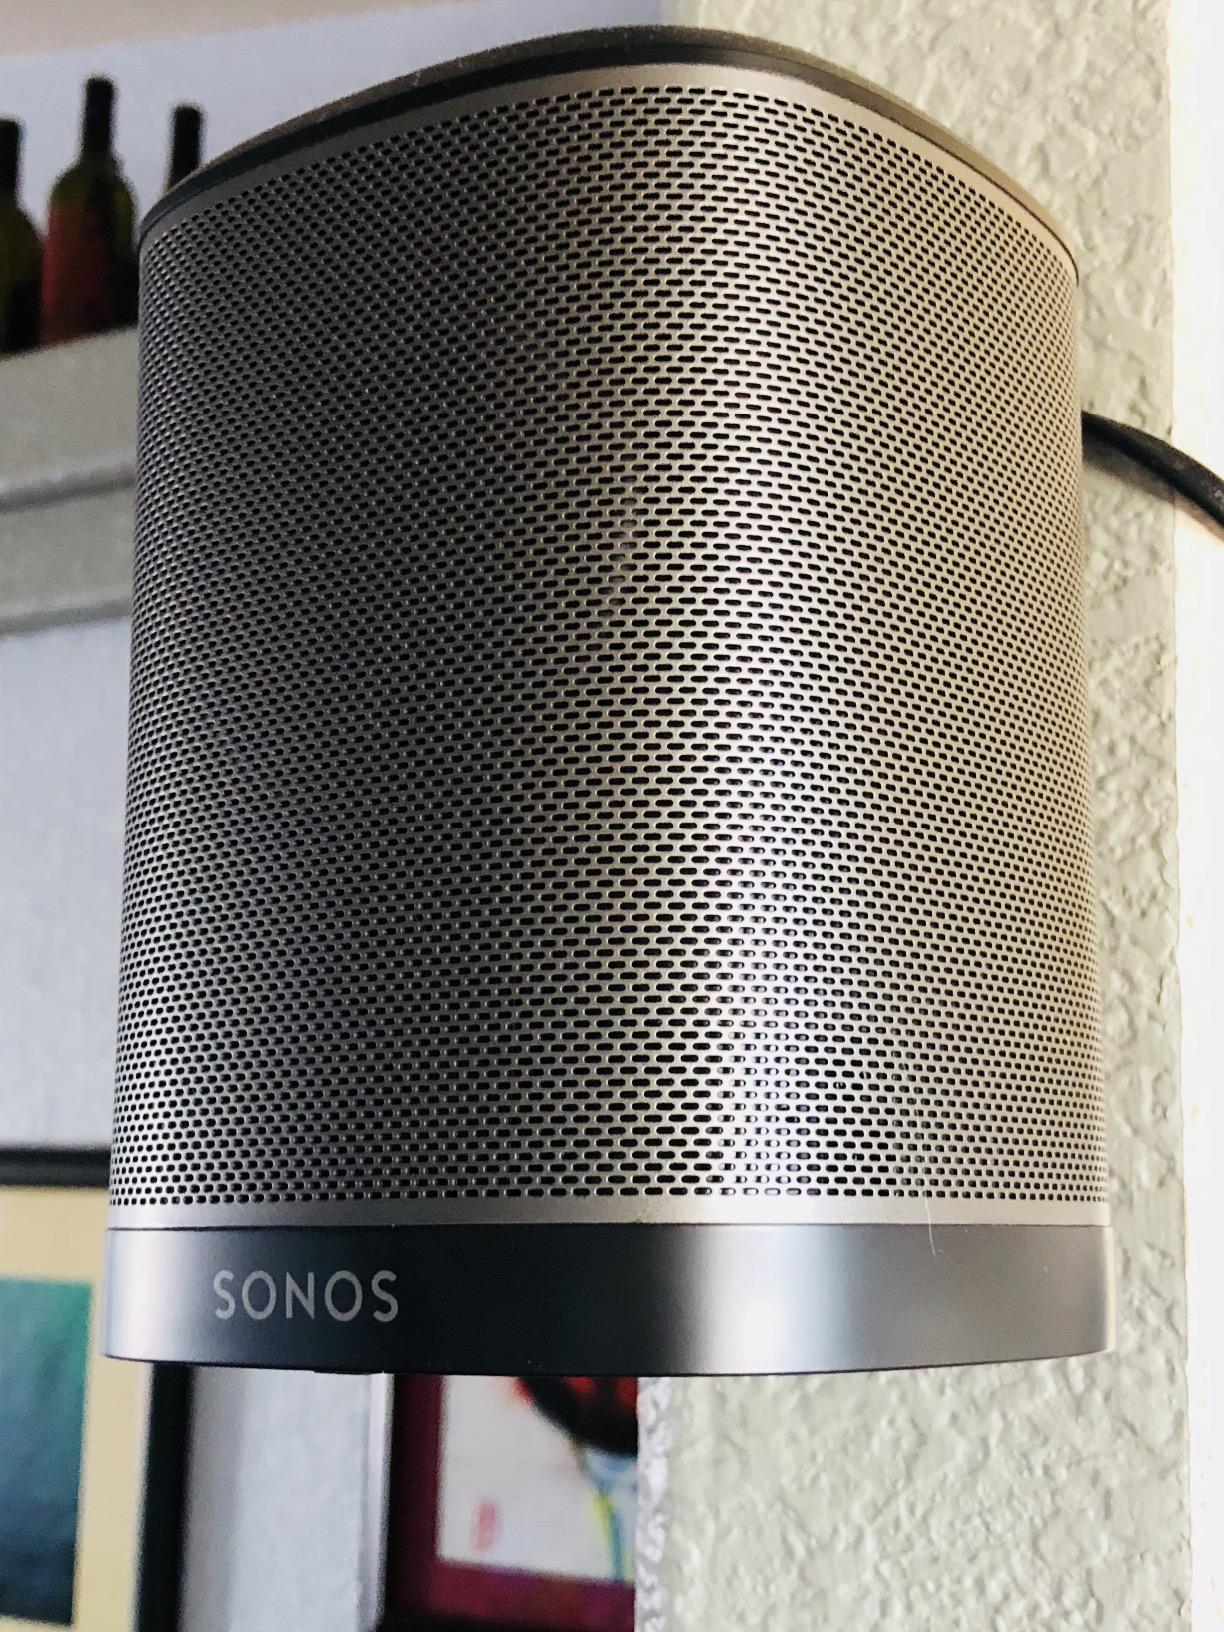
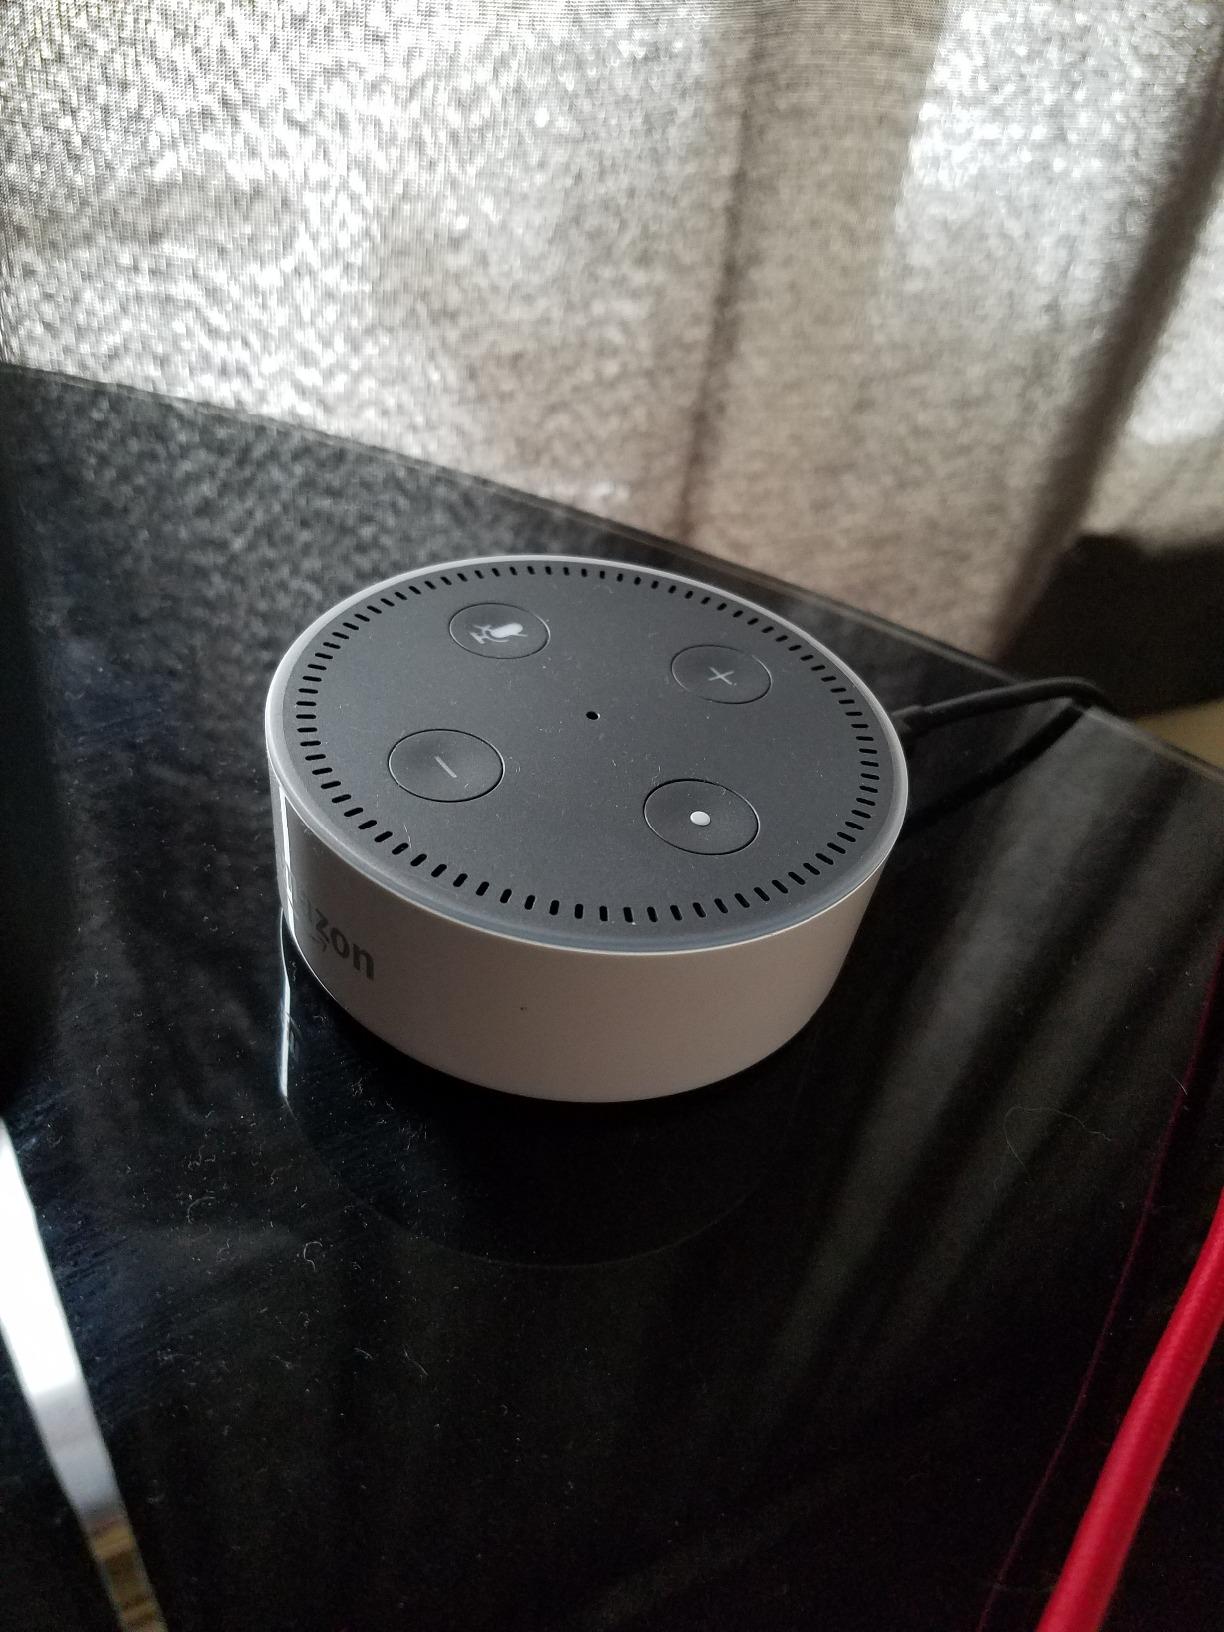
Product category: speaker
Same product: no